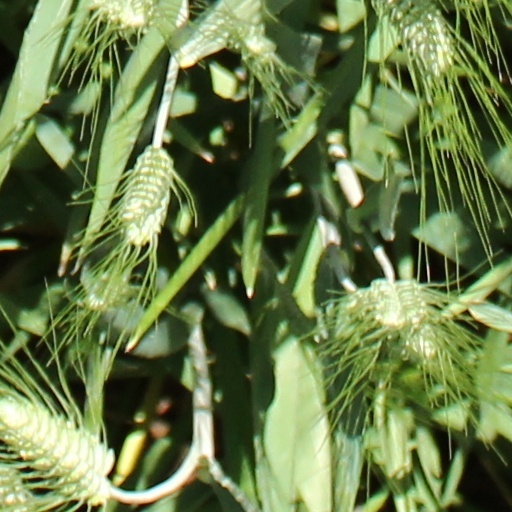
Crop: wheat